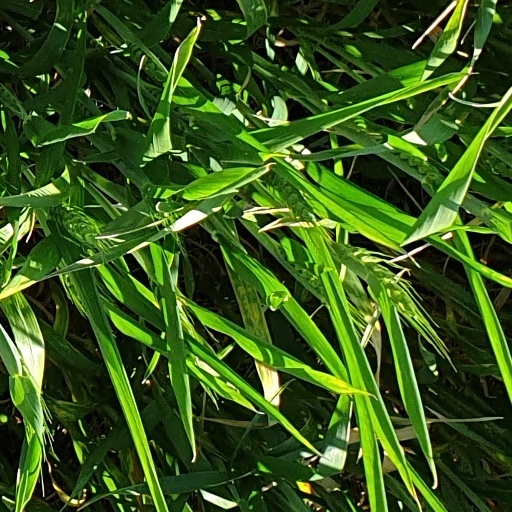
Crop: wheat